Dedication of churches

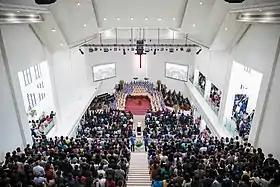
Dedication service at the Kohima Ao Baptist Church in Kohima, affiliated to the Nagaland Baptist Church Council, 2019.

In evangelical Baptist churches, the dedication of a church building usually takes place during a service. In Pentecostal churches, a dedication plaque is also attached to the building.